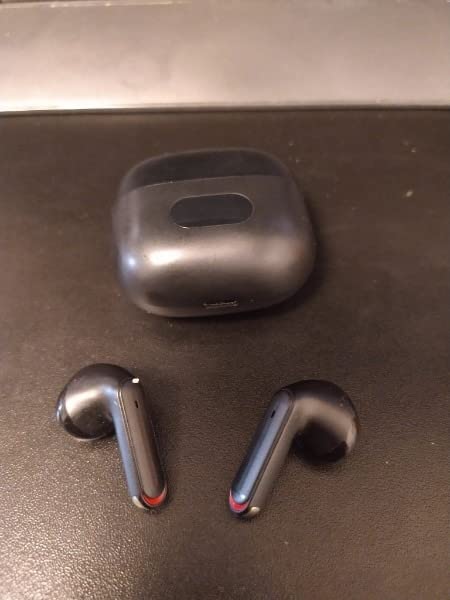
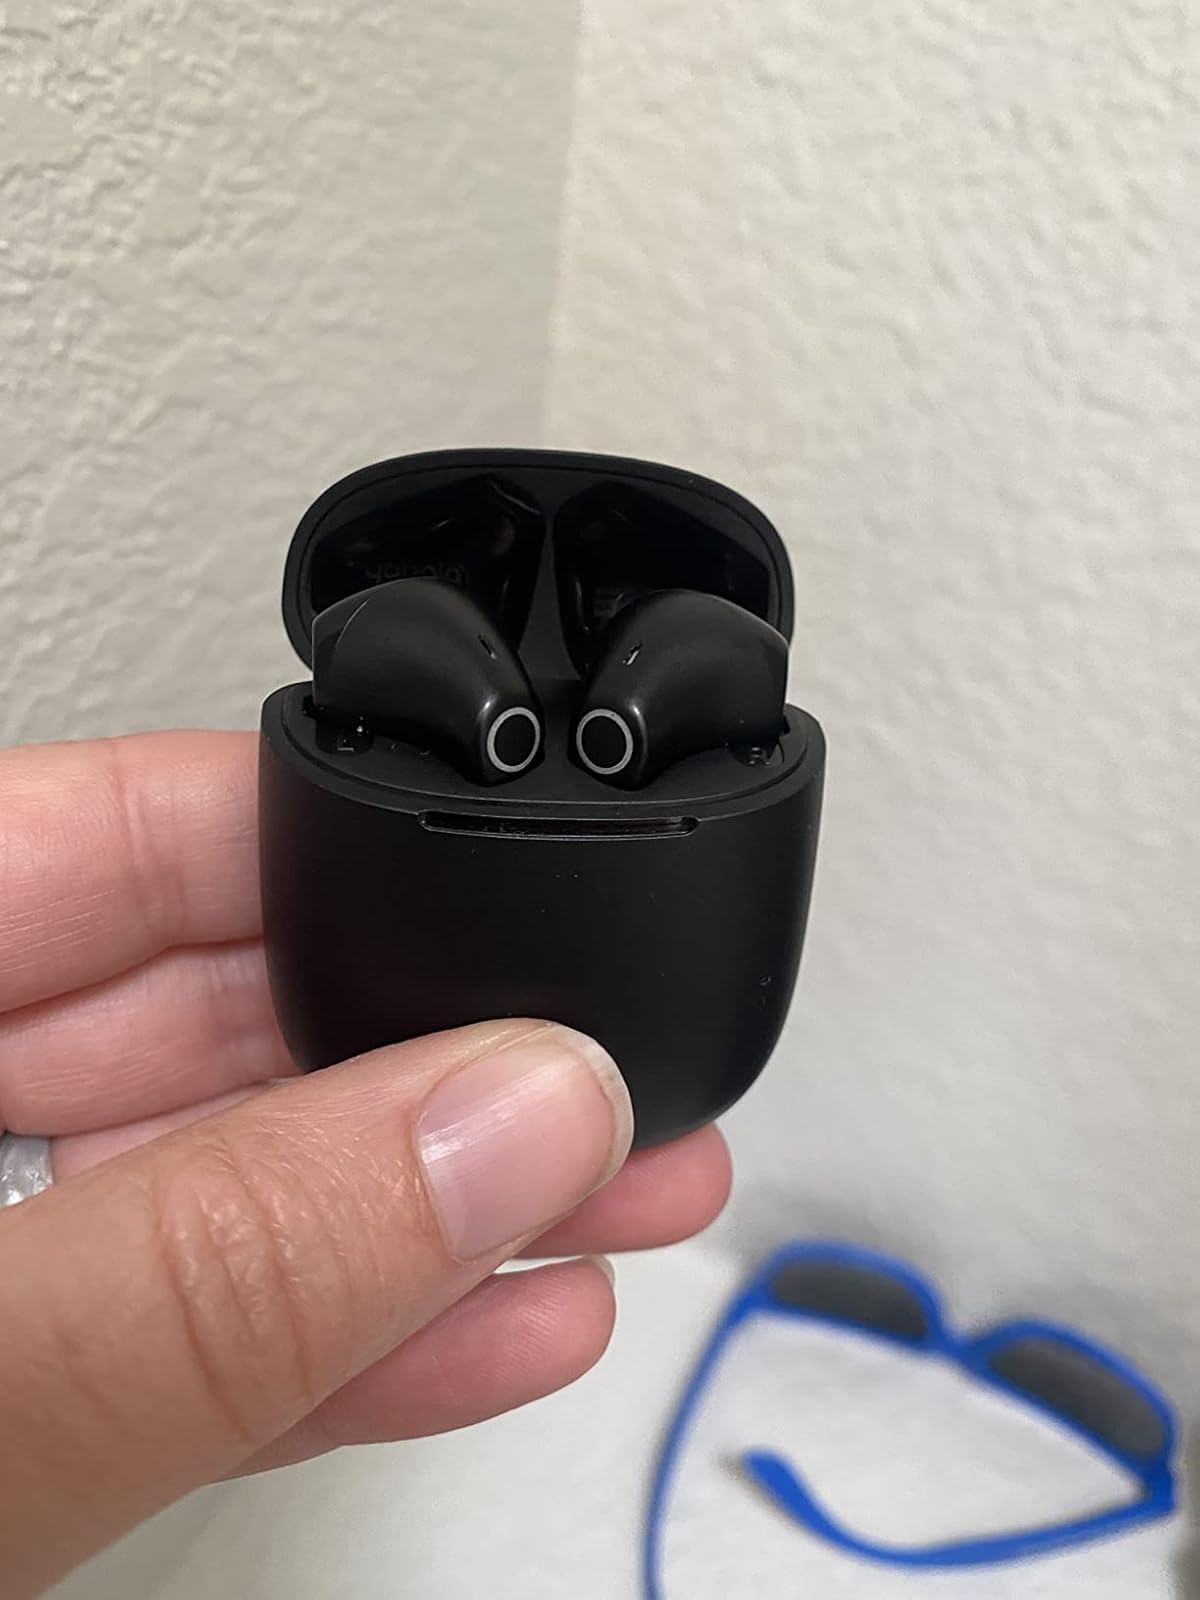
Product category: earbuds
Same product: no